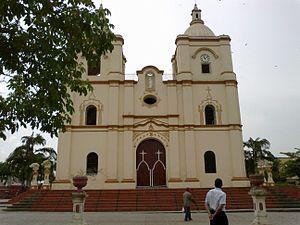
Corozal est une municipalité de Colombie, située dans le département de Sucre.